Maribo

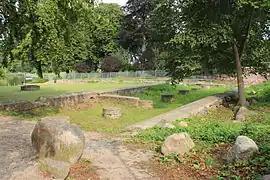
The ruins of Maribo Abbey

Saint Birgitta (1303–1373), also known as Birgitta of Vadstena, has cast her shadow on this municipality, and is shown on the municipality's coat-of-arms. Her order established the Bridgettine Order's Abbey in Maribo, when 1416 monks from Vadstena Abbey were sent to Maribo, then called Skimminge, to help establish a monastery.